2007 World Series of Poker results

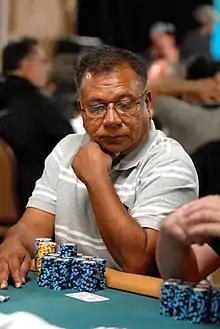
Ahmad at the 2007 WSOP

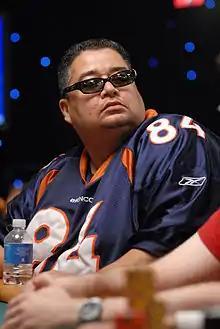
O'Dell at the 2007 WSOP

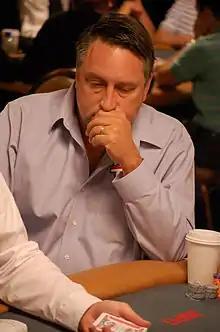
Edler at the 2007 WSOP

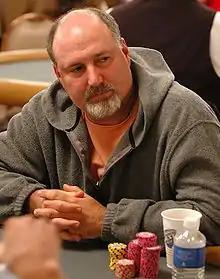
Schneider at the 2006 World Series of Poker

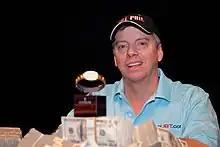
Rodman at the 2007 WSOP

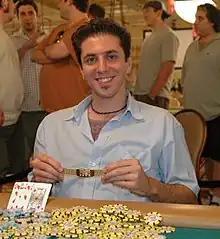
Amit shows his gold WSOP bracelet after he won it in the 2005 World Series of Poker.

This event set a World Series of Poker non-main event and live poker attendance record with 3,151 entries breaking the previous record of 2,998 set earlier in the third event of the 2007 WSOP. At the time it was also the third-highest entry total in all live Poker events behind just the 2006 and 2005 main events which had 8,773 and 5,619 entrants respectively.